Edges of the Lord

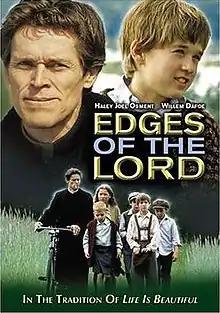
DVD cover

Edges of the Lord is a 2001 film, written and directed by Yurek Bogayevicz, starring Willem Dafoe and Haley Joel Osment. The film, set in Poland during World War II, tells the story of a wealthy Jewish boy who must pose as a Catholic peasant farmland local in order to avoid capture from Nazi forces.